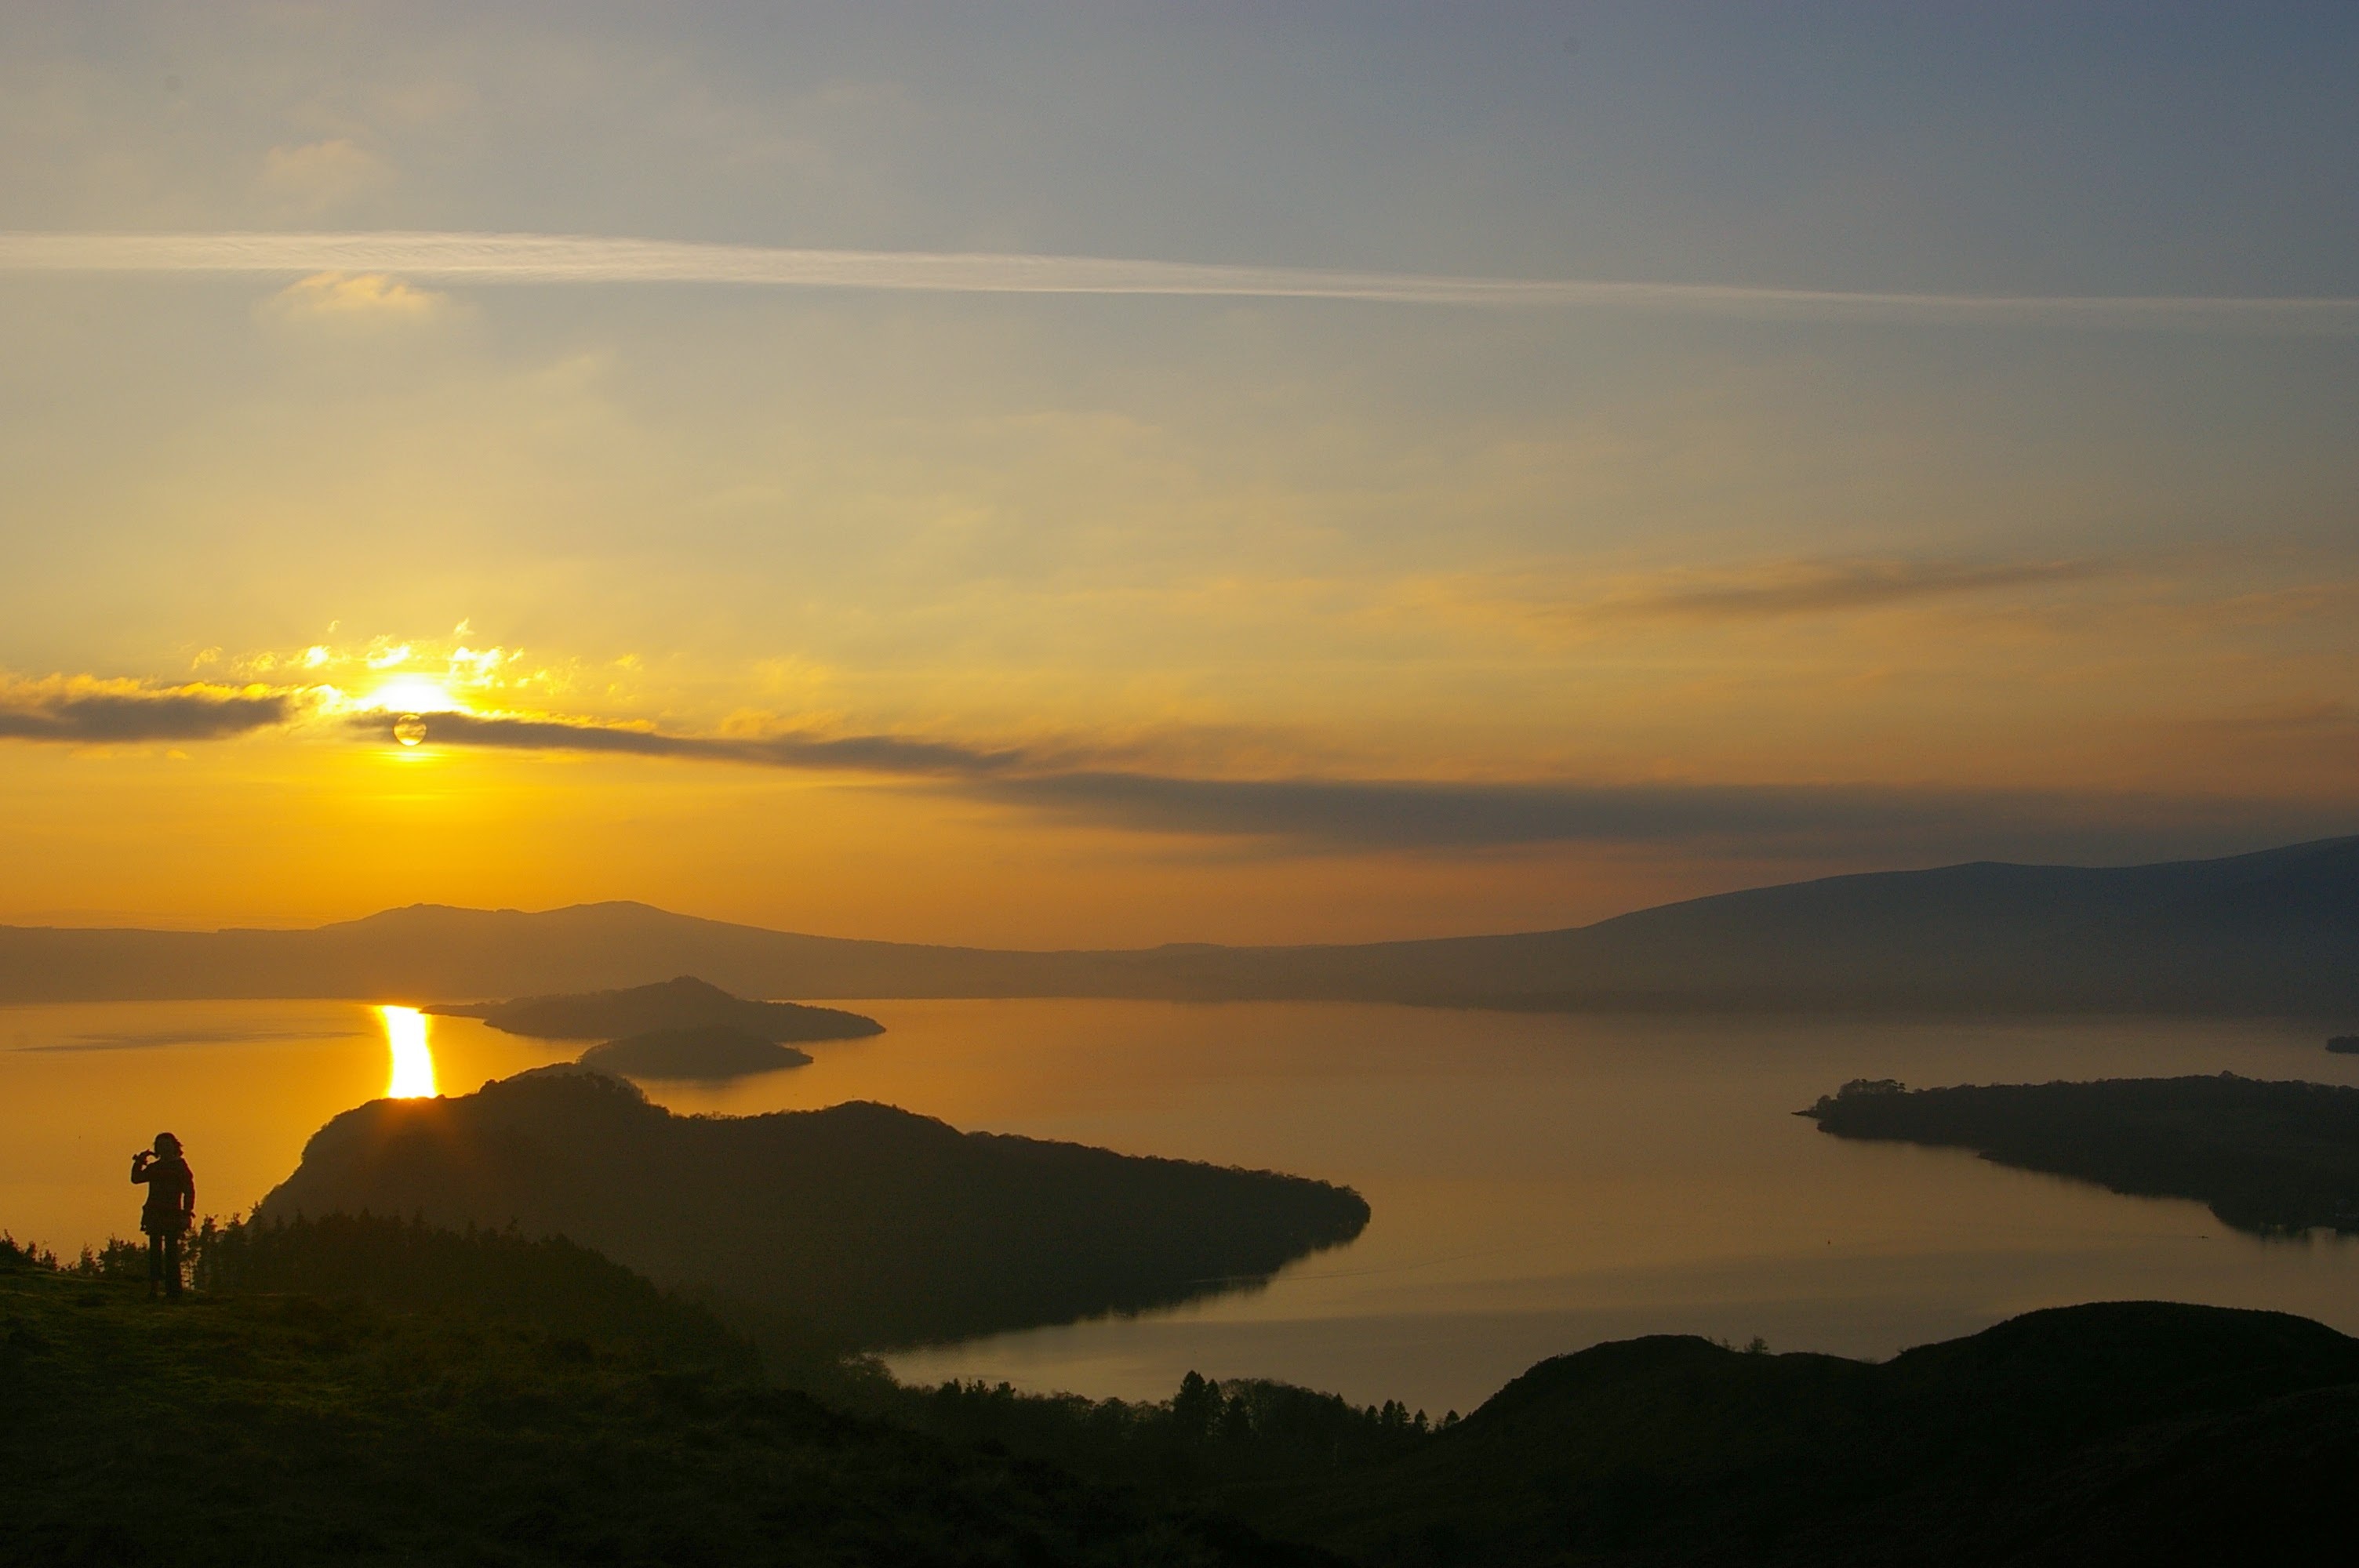
landscape, sea, coast, water, horizon, silhouette, mountain, cloud, sun, sunrise, sunset, morning, hill, lake, dawn, dusk, evening, bay, uk, scotland, scottish, islands, loch, afterglow, atmospheric phenomenon, red sky at morning